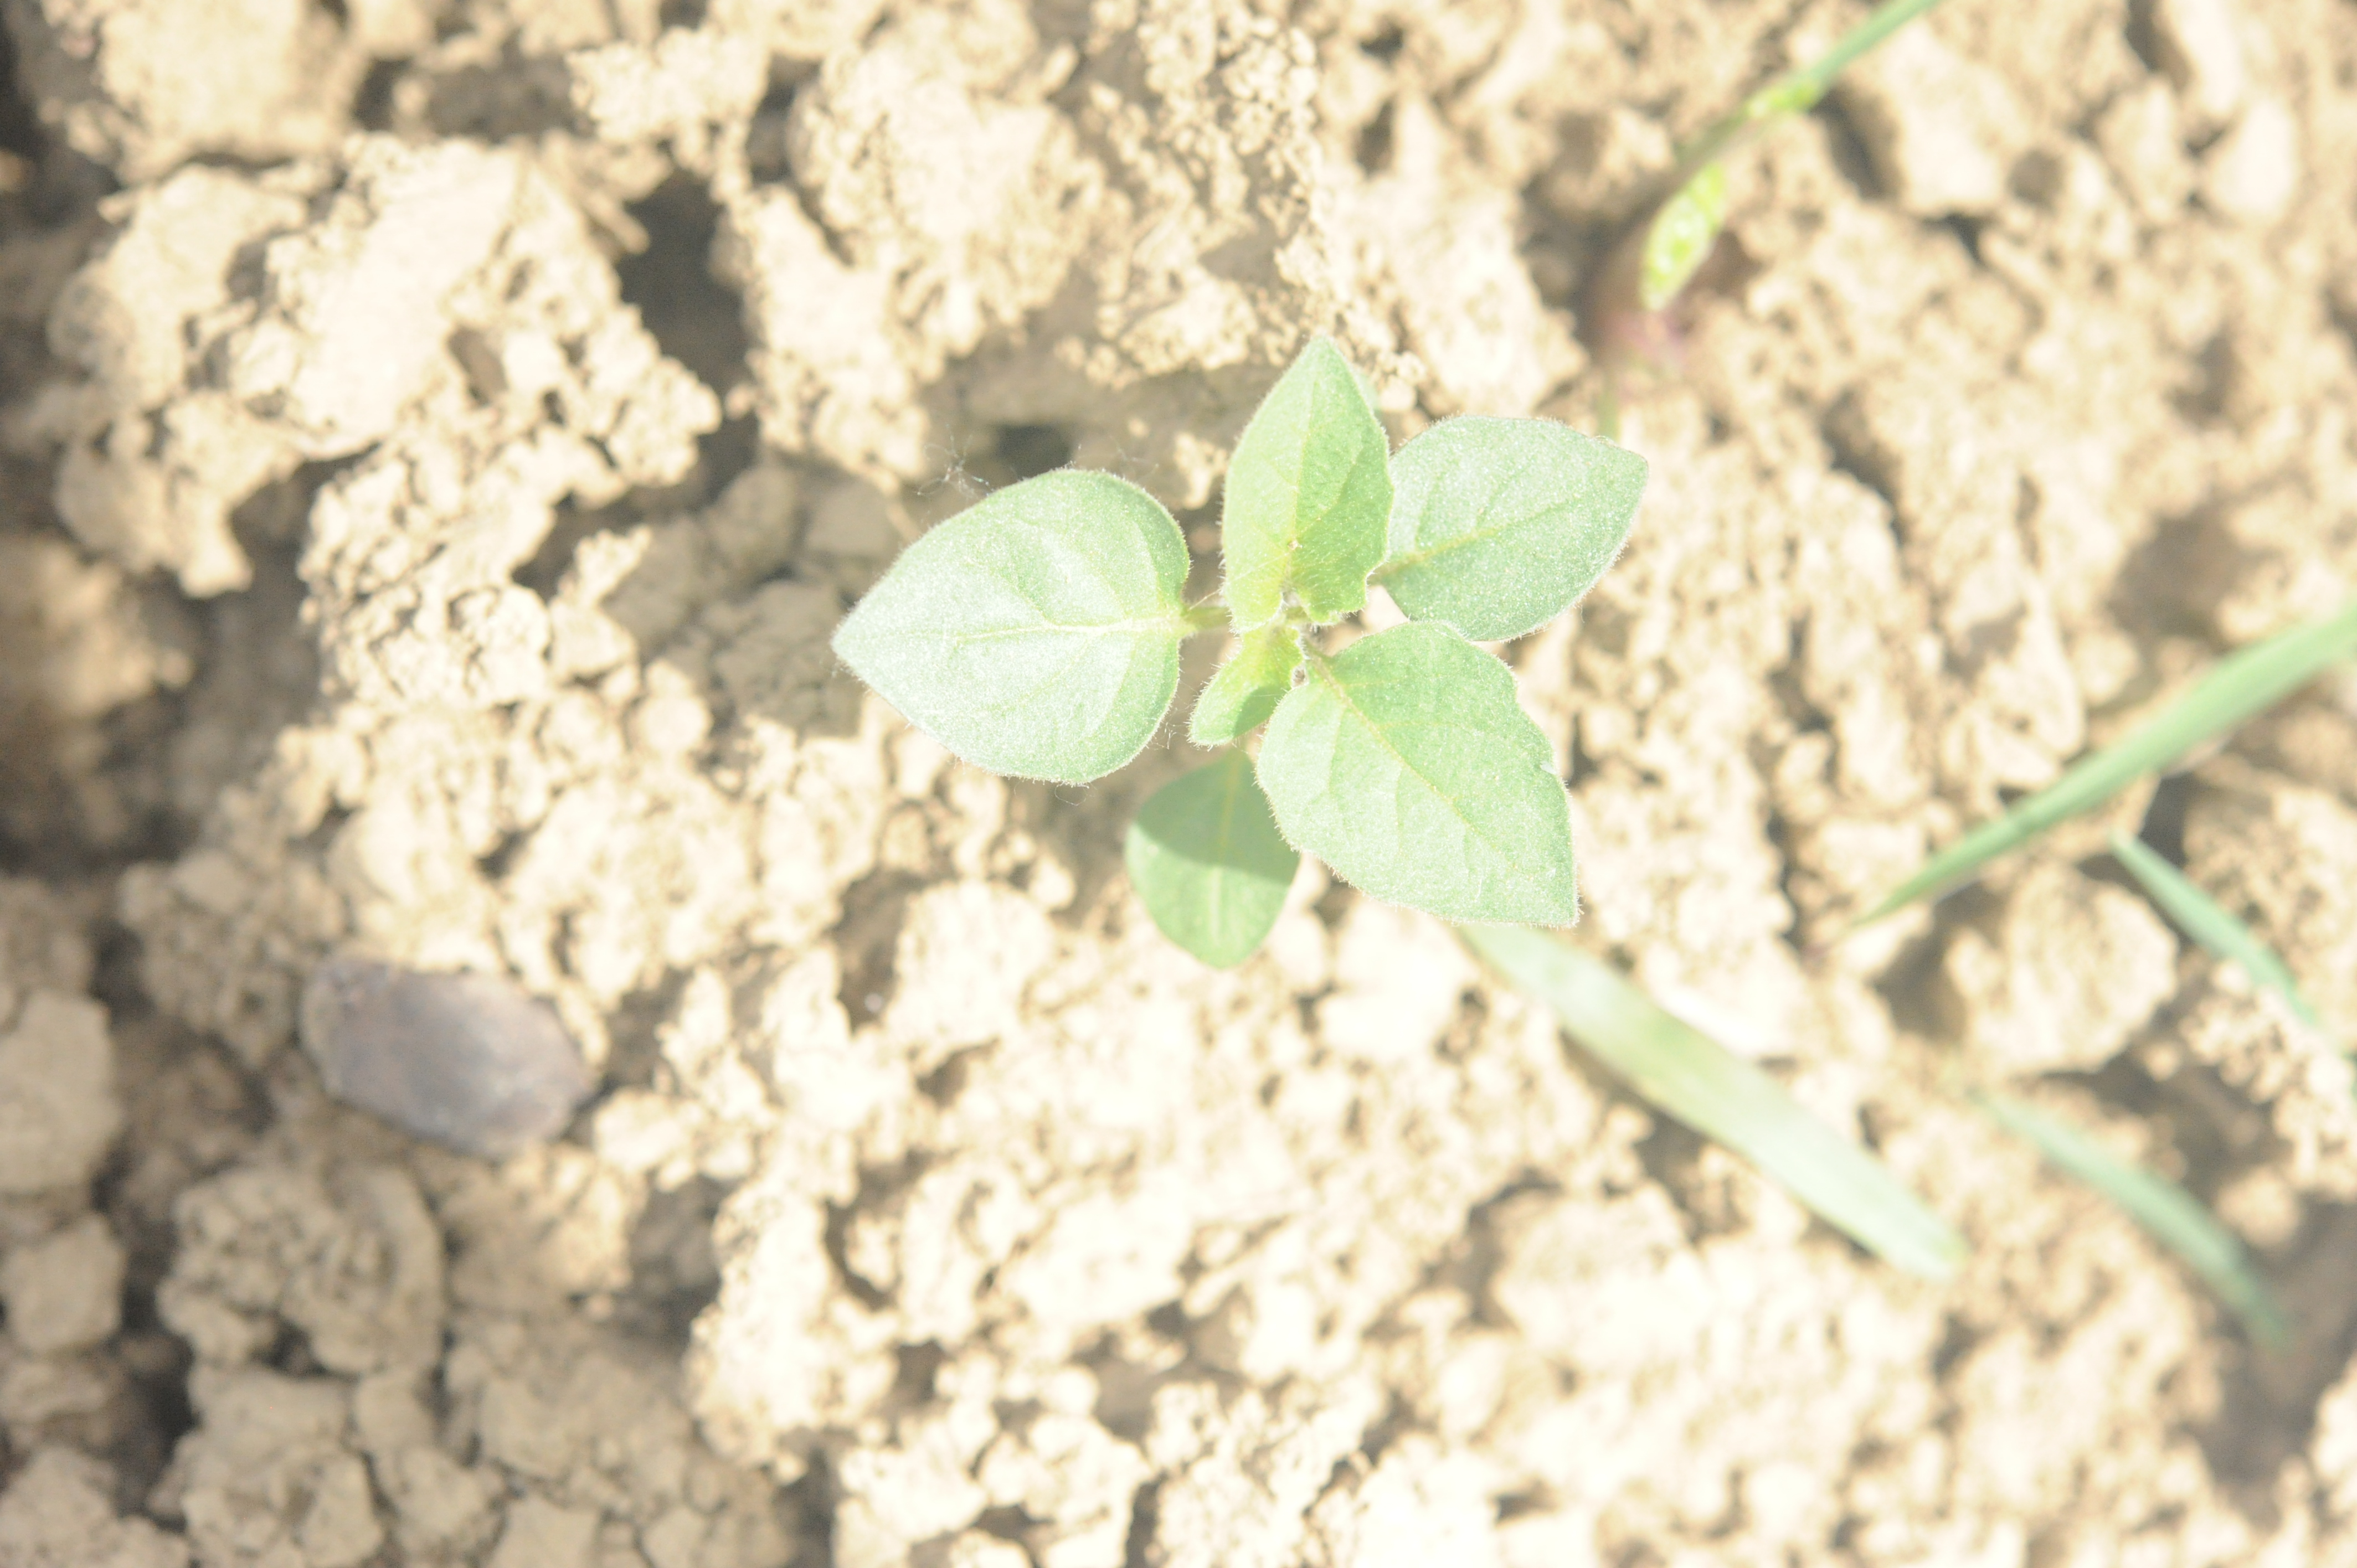
Label: black_nightshade